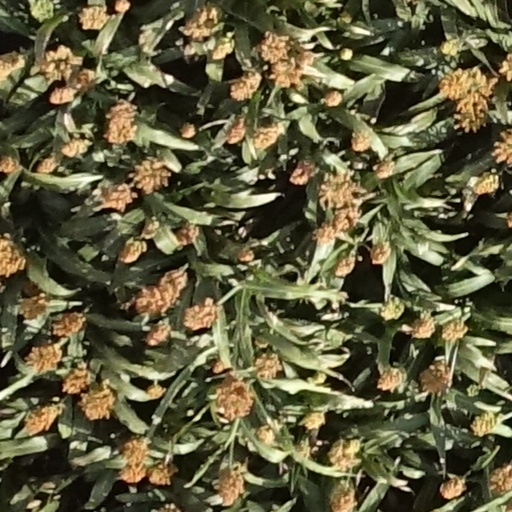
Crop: sorghum